Ugo Mulas

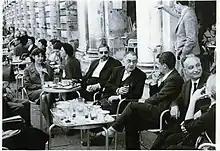
Mulas (in profile) between Man Ray and Paolo Monti

Ugo Mulas (28 August 1928 – 2 March 1973) was an Italian photographer noted for his portraits of artists and his street photography.